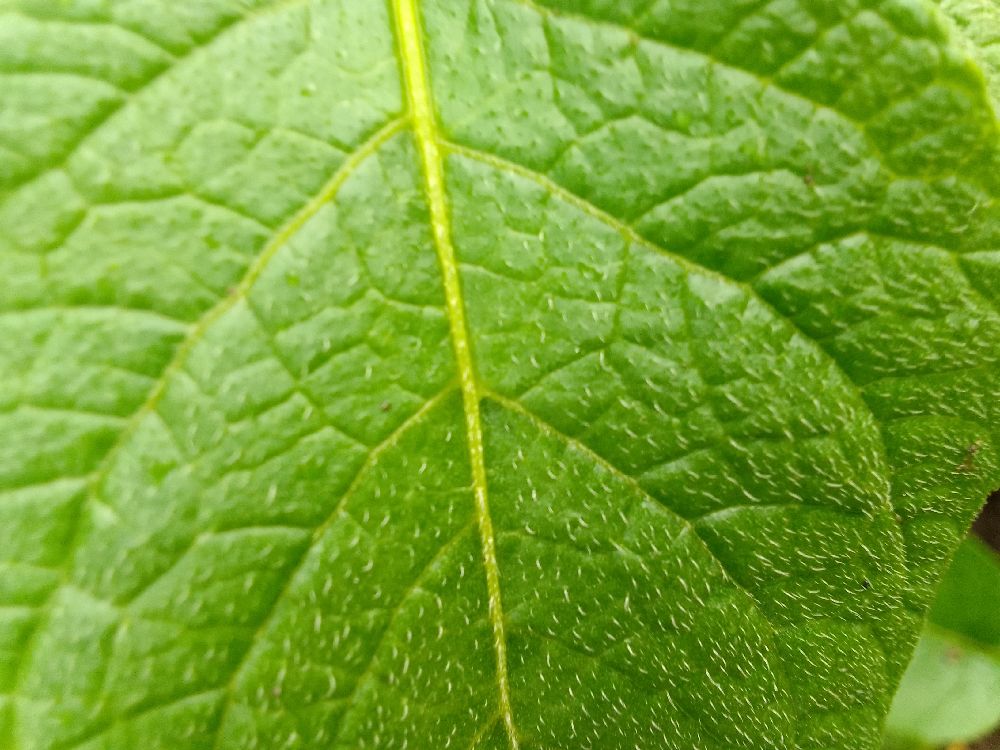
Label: Healthy